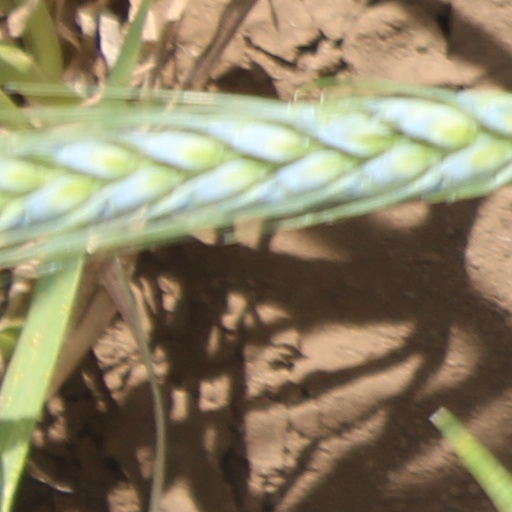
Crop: wheat